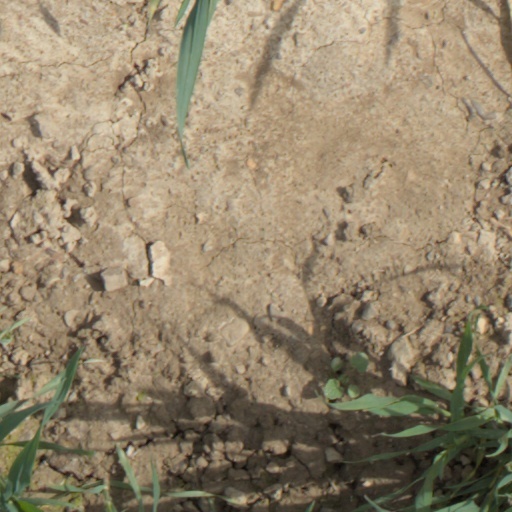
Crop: wheat